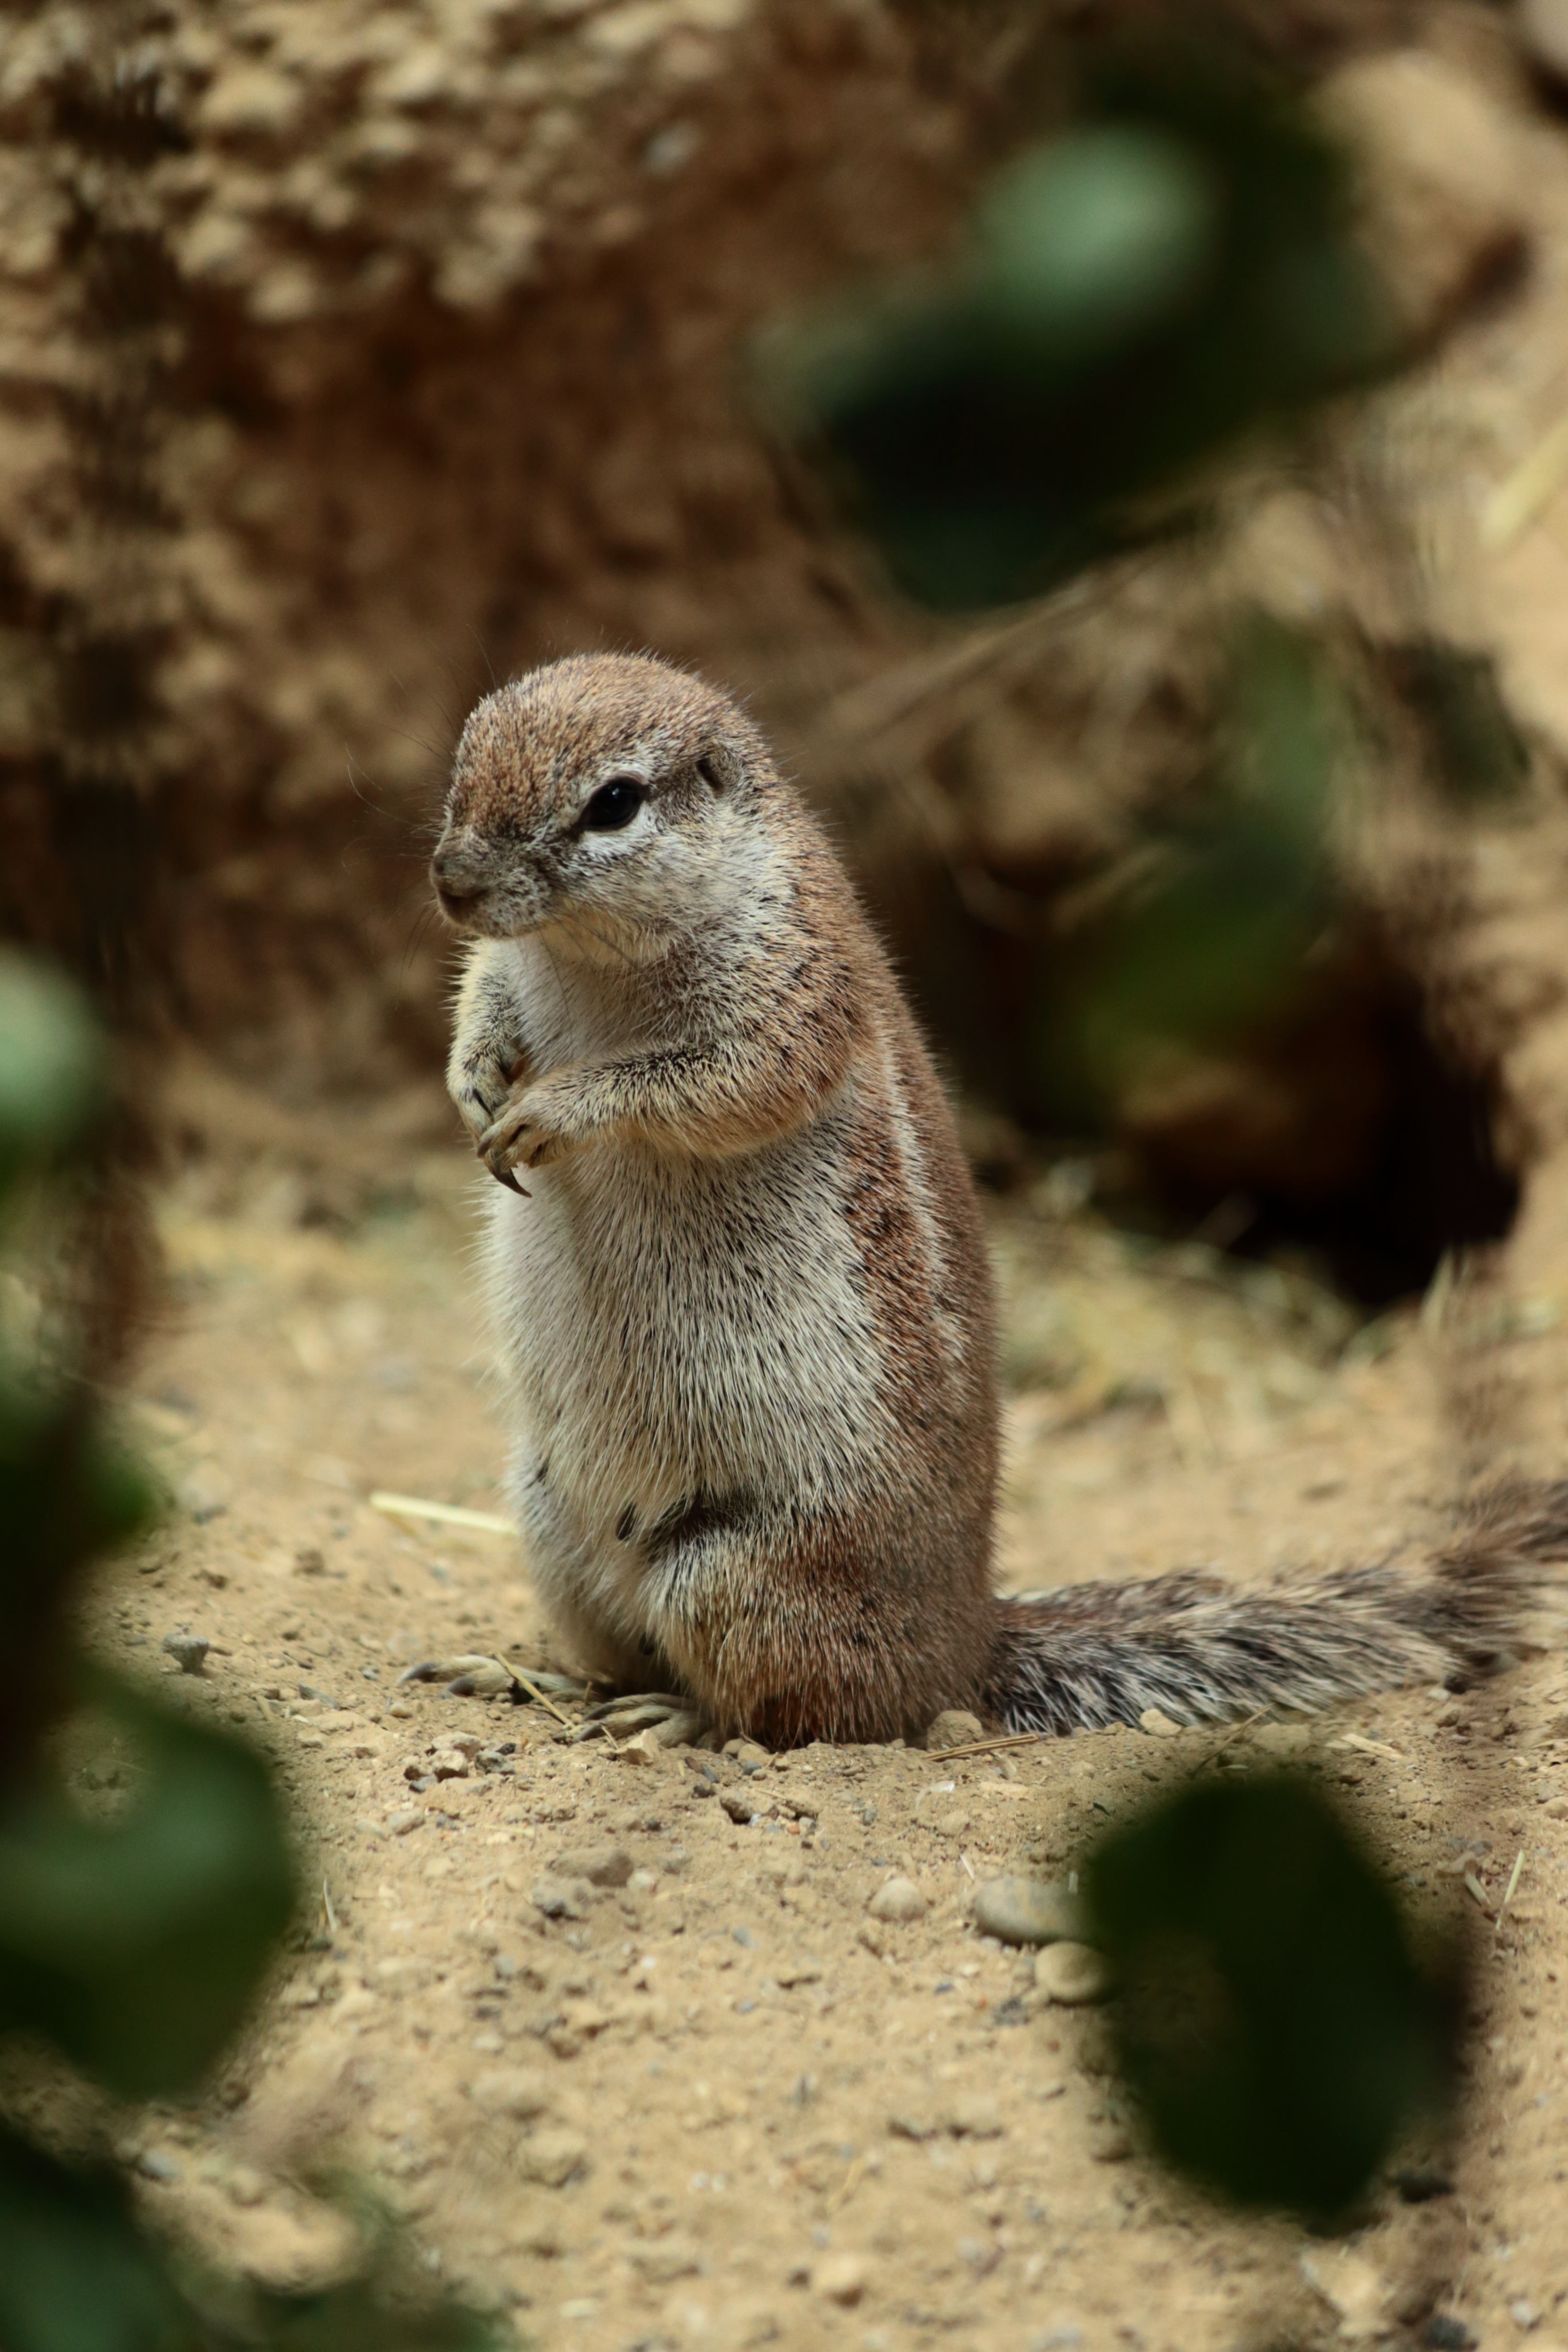
nature, cute, wildlife, zoo, mammal, squirrel, rodent, fauna, sit, whiskers, animals, vertebrate, chipmunk, meerkat, marmot, prairie dog, fox squirrel